Mary Barnes (artist)

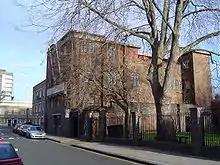
Kingsley Hall

Barnes had her first psychotic breakdown in 1952. She was admitted to St. Bernard's Hospital and diagnosed with schizophrenia. After a year, Barnes was discharged and returned to working as a nursing tutor.